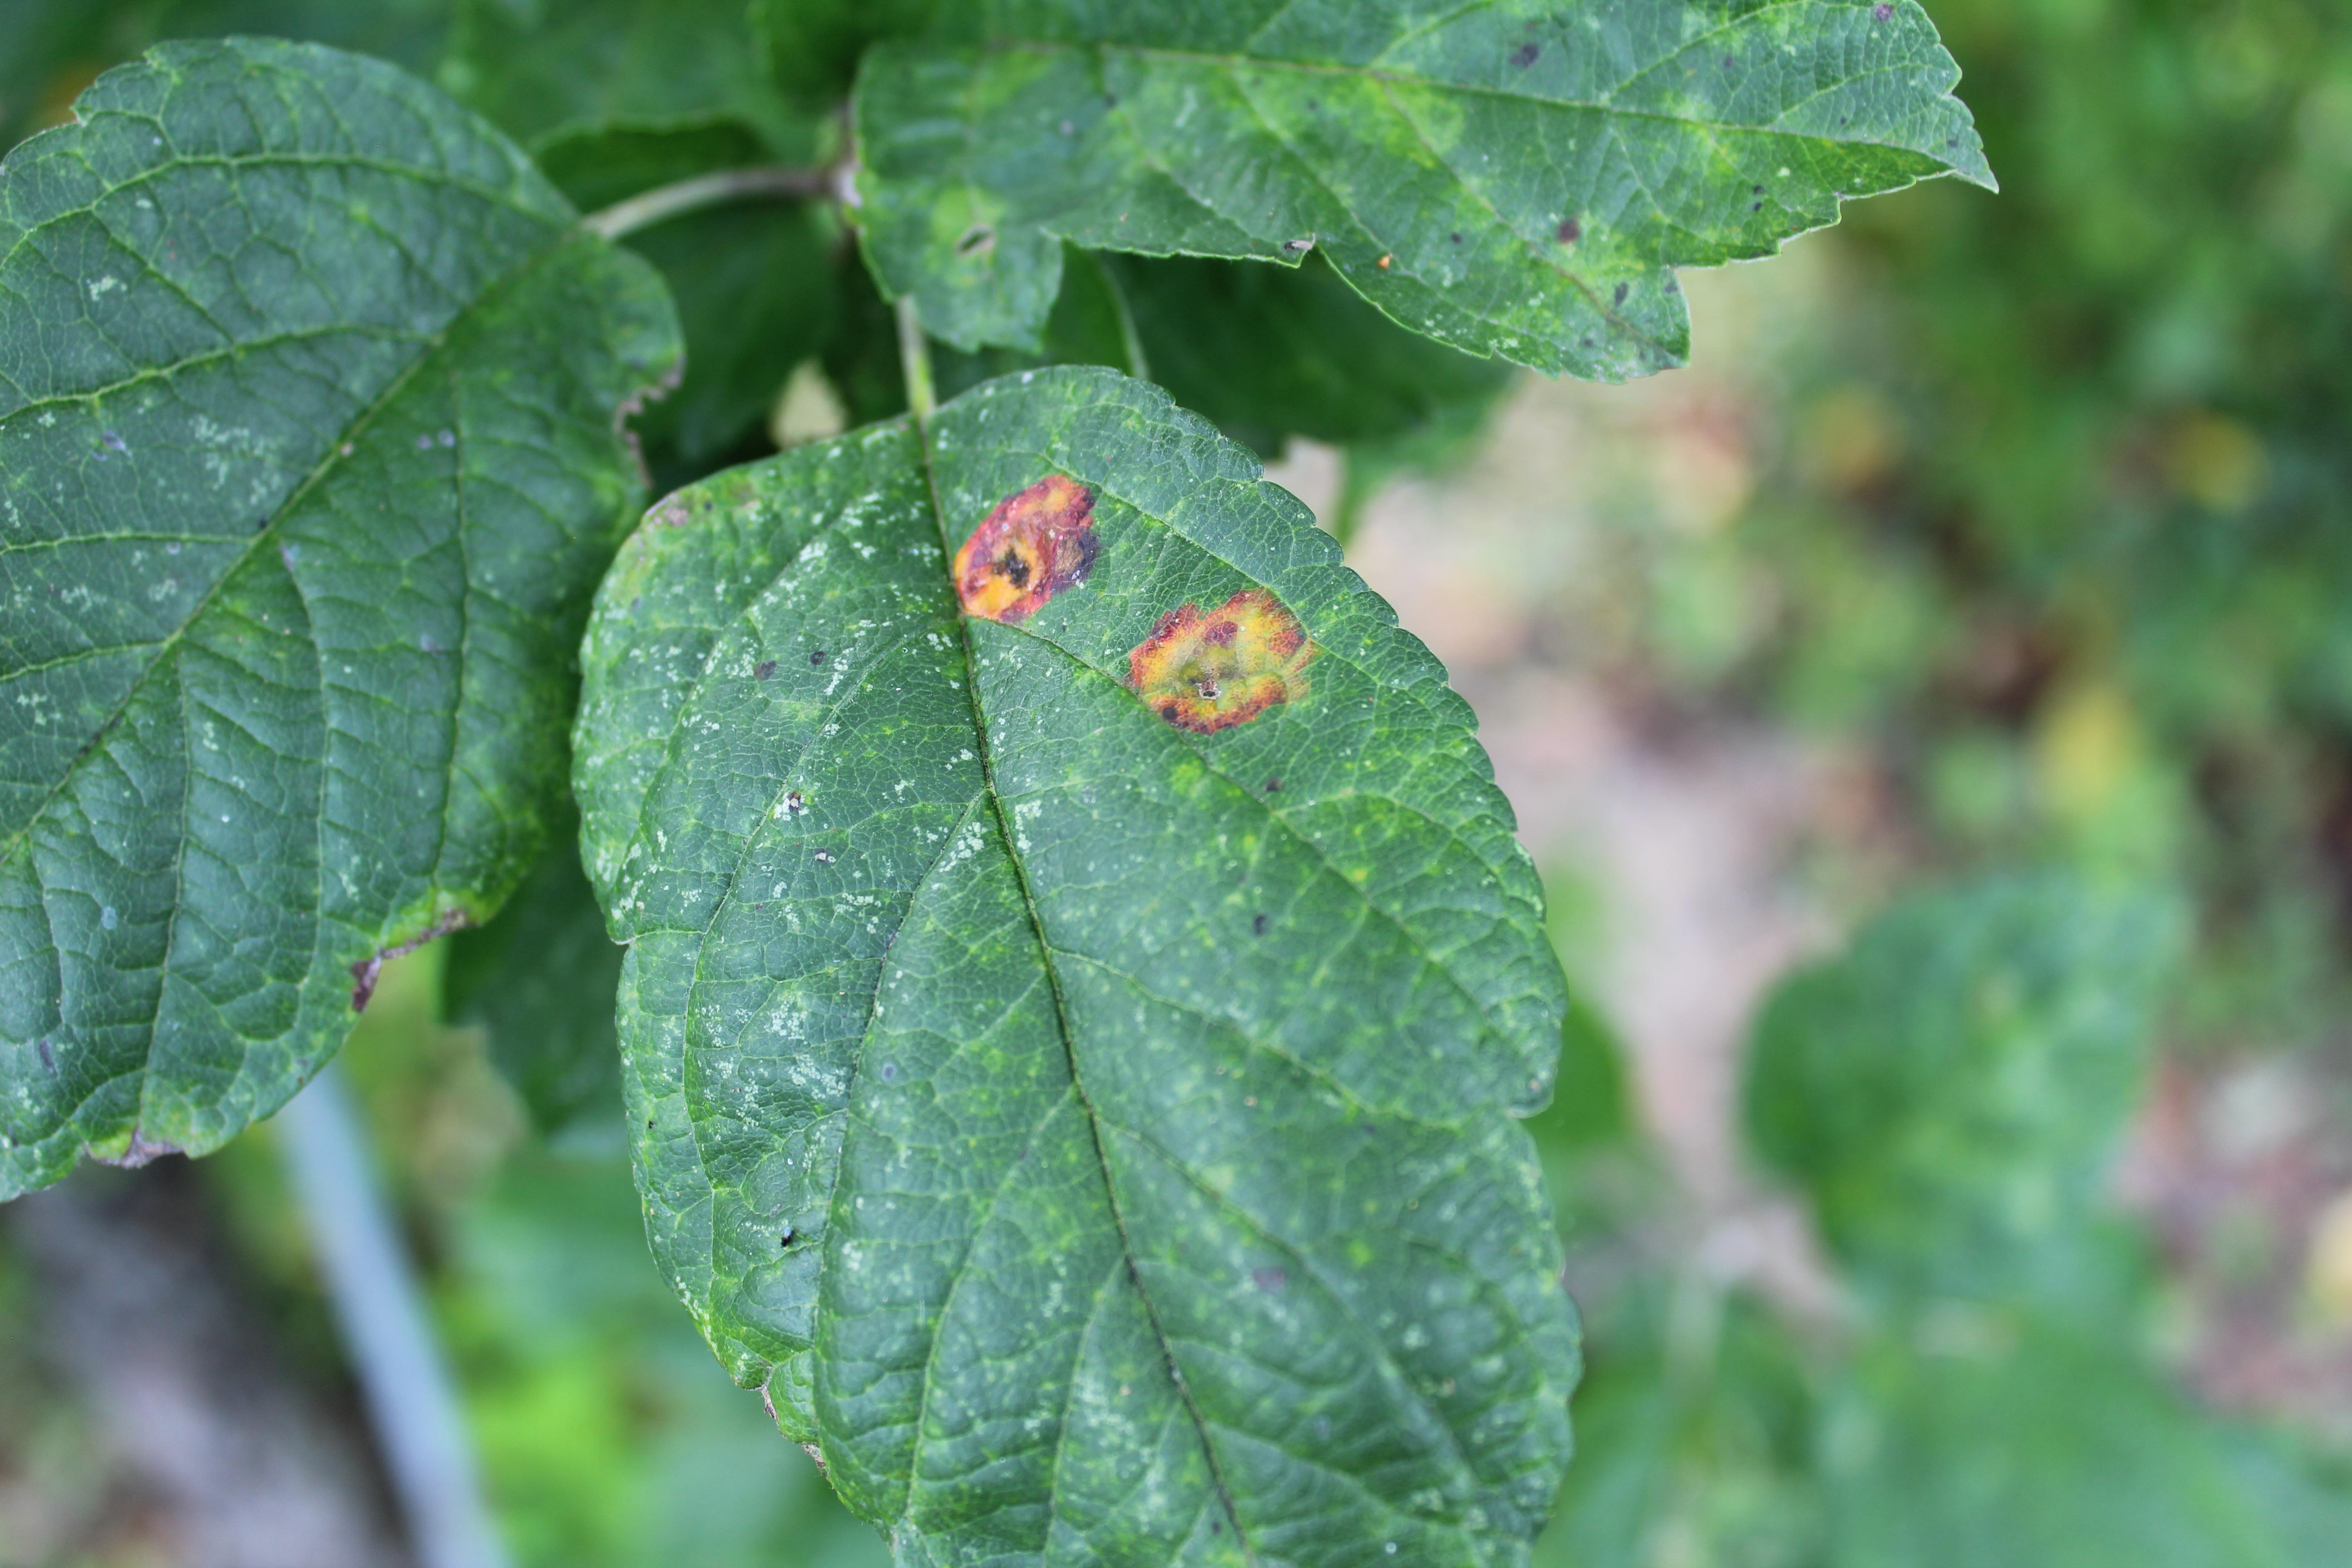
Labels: rust